A. C. Murali Mohan

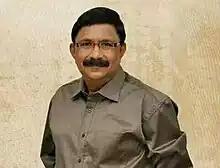

A. C. Murali Mohan (1960-25 June 2014) was an Indian actor who appeared in Tamil-and other language serials . He acted in movies as well as appearing for several advertisements. He is notable for a popular commercial for Horlicks and was popularly called Horlicks Mama and also for his role as Laxman in the Popular serial Thendral.